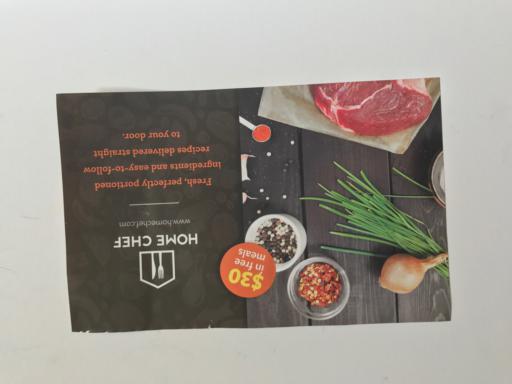
Waste category: paper